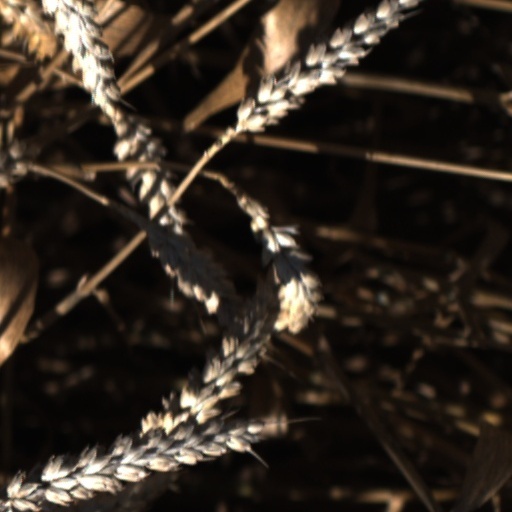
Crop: wheat